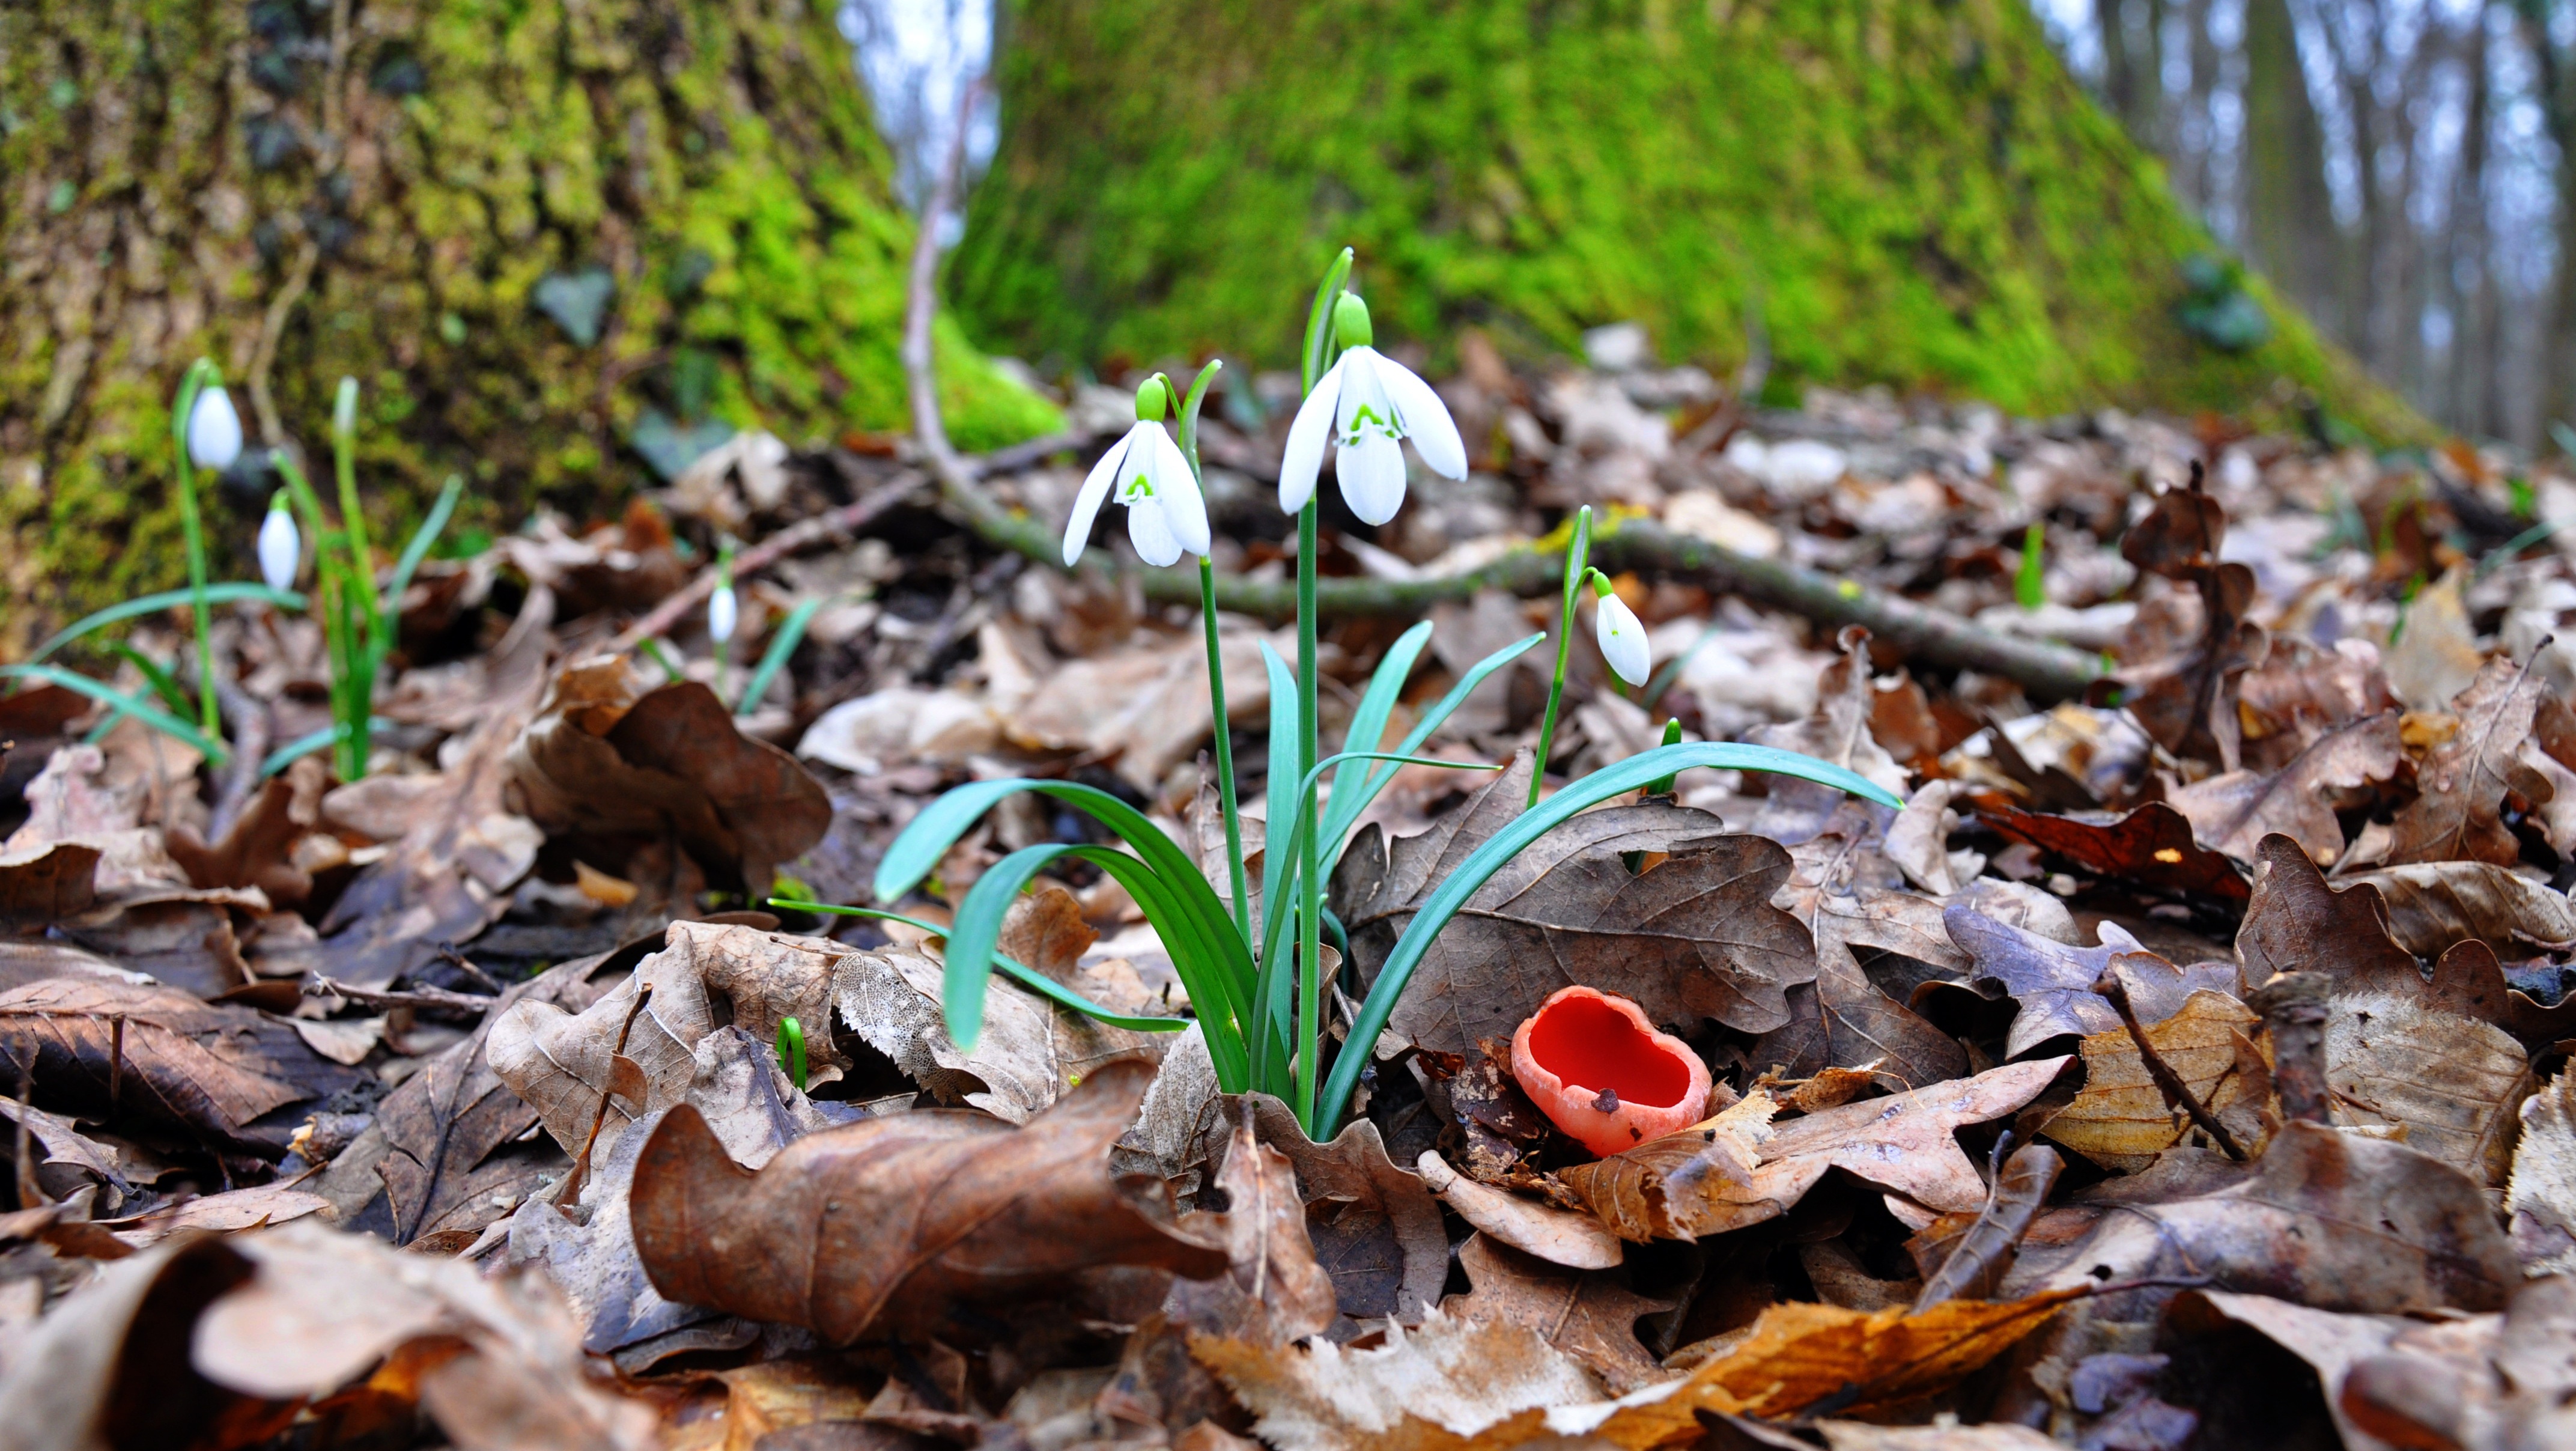
tree, nature, forest, plant, leaf, flower, spring, autumn, soil, mushroom, flora, season, woodland